USS Samuel Chase

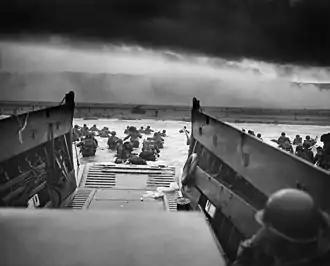
"Into the Jaws of Death": Troops disembarked from a "Samuel Chase" Higgins boat wade ashore under fire on D-Day, photograph by Coast Guard photographer Robert F. Sargent

Commanded by Coast Guard Captain Edward H. Fritzsche, this assault group consisted of "Samuel Chase", the United States Navy's , the British Ministry of War Transport Landing Ship, Infantry (Large) , six LCI(L)s, six LSTs, and 97 smaller craft. "Samuel Chase", accompanying attack transports and LSTs of Assault Group O-1, sailed from England and were joined by five LCI(L)s from Flotilla 10 and 10 craft from the Matchbox Fleet. All safely arrived in the transport area, and "Samuel Chase"s anchor dropped into the channel at 3:15 am. All was quiet on "Samuel Chase" when the order to "lower away" was given at 5:30 am. All that could be heard was the squeaking of the davits and the quiet whispers of the soldiers as they loaded into the LCVPs. The landing craft were lowered into the swells and headed towards France. Here, too, as at Utah, they were well away from the coast and subjected to the unsheltered waters of the English Channel. All of the Chase's boats got away without incident, but seasickness soon overtook most of the soldiers. They had to go through 11 miles of rough seas, strong currents, and minefields. They soon passed the battleships on their journey in, and the soldiers winced as the 14-inch guns fired. Ernest Hemingway, author, in one of the LCVPs, later wrote about the men, "Under their steel helmets, they looked like pikemen of the Middle Ages to whose aid in battle had suddenly come some strange and unbelievable monster." "Samuel Chase" launched 15 assault waves, and by 11 am, all of the 1st Division troops aboard had disembarked. LCTs maneuvered alongside and soon all of their equipment was on the way to the beaches, as well. The LCVPs and LCMs returned with casualties who were cared for by the "Chase's "U.S. Navy and Public Health Service doctors and corpsmen. She returned to Weymouth, England, on 7 June.